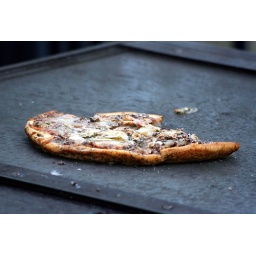
mouldy half-eaten pizza on top of a bus shelter in York